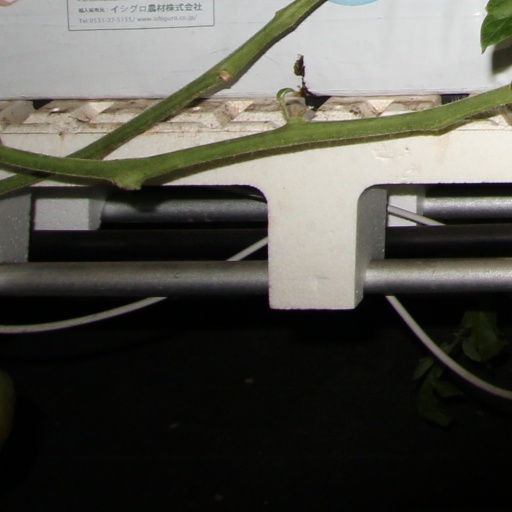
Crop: tomato